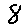
Label: 8